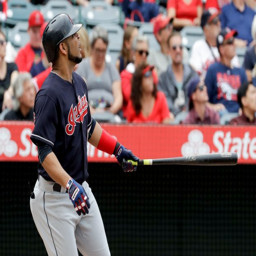
baseball player watches his home run against the angels during the second inning of a game .